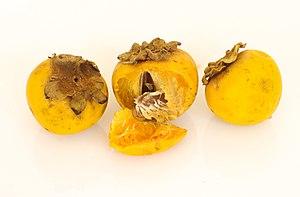
Diospyros mespiliformis, le kaki à forme de nèfles, est une espèce d'arbres tropicaux de la famille des Ebenaceae et du genre Diospyros, présente dans plusieurs pays d'Afrique. Il est apparenté au véritable ébène et au kaki commun.